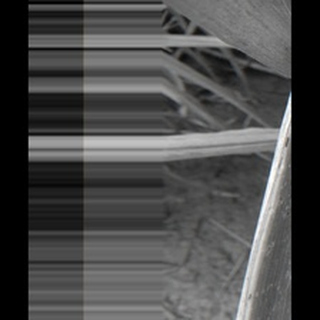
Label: sugarcane_rust